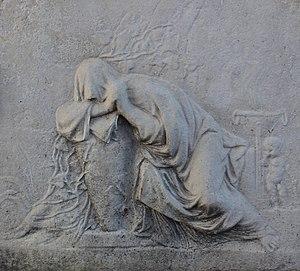
Cénotaphe d'Antoine de Guillaume-Lagrange (1781-1807), dite tombe du Dragon. Monument élevé par sa mère, à la mémoire de son fils, dragon, mort en Pologne. Stèle ornée au recto d'un médaillon représentant le Antoine de Guillaume-Lagrange, d'un sabre et d'une carabine sculptés ainsi qu'une allégorie de la douleur. Au verso figure une épitaphe. Il s'agit de la première sculpture du cimetière. détail, face avant
La tombe du Dragon est un monument funéraire remarquable du cimetière du Père-Lachaise érigé en l'honneur d'Antoine de Guillaume-Lagrange. Élevée quelques années après l'ouverture du cimetière, la stèle comporte les premières sculptures et épitaphes. Le monument est classé aux monuments historiques.